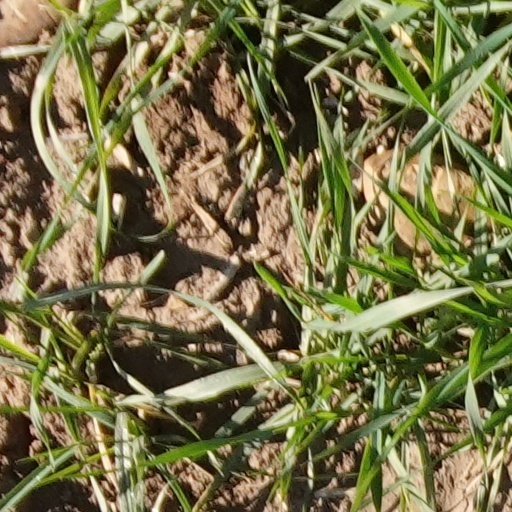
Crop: wheat